Fairmount Water Works

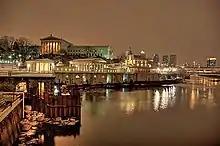
Fairmount Water Works (foreground) and the Philadelphia Museum of Art (background) in February 2007

After the waterworks closed in 1909 the facility was used for several purposes, including the Philadelphia Aquarium, which closed in 1962, and an indoor swimming pool which closed in 1973. Attempts have been made to return the waterworks to its previous position as an engaging tourist attraction. Despite a severe fire which caused setbacks to the restoration, an interpretive center has now been added and tours are regularly given. Its position near Boathouse Row and the Philadelphia Museum of Art is hoped to aid in making it a regularly visited tourist site once more.